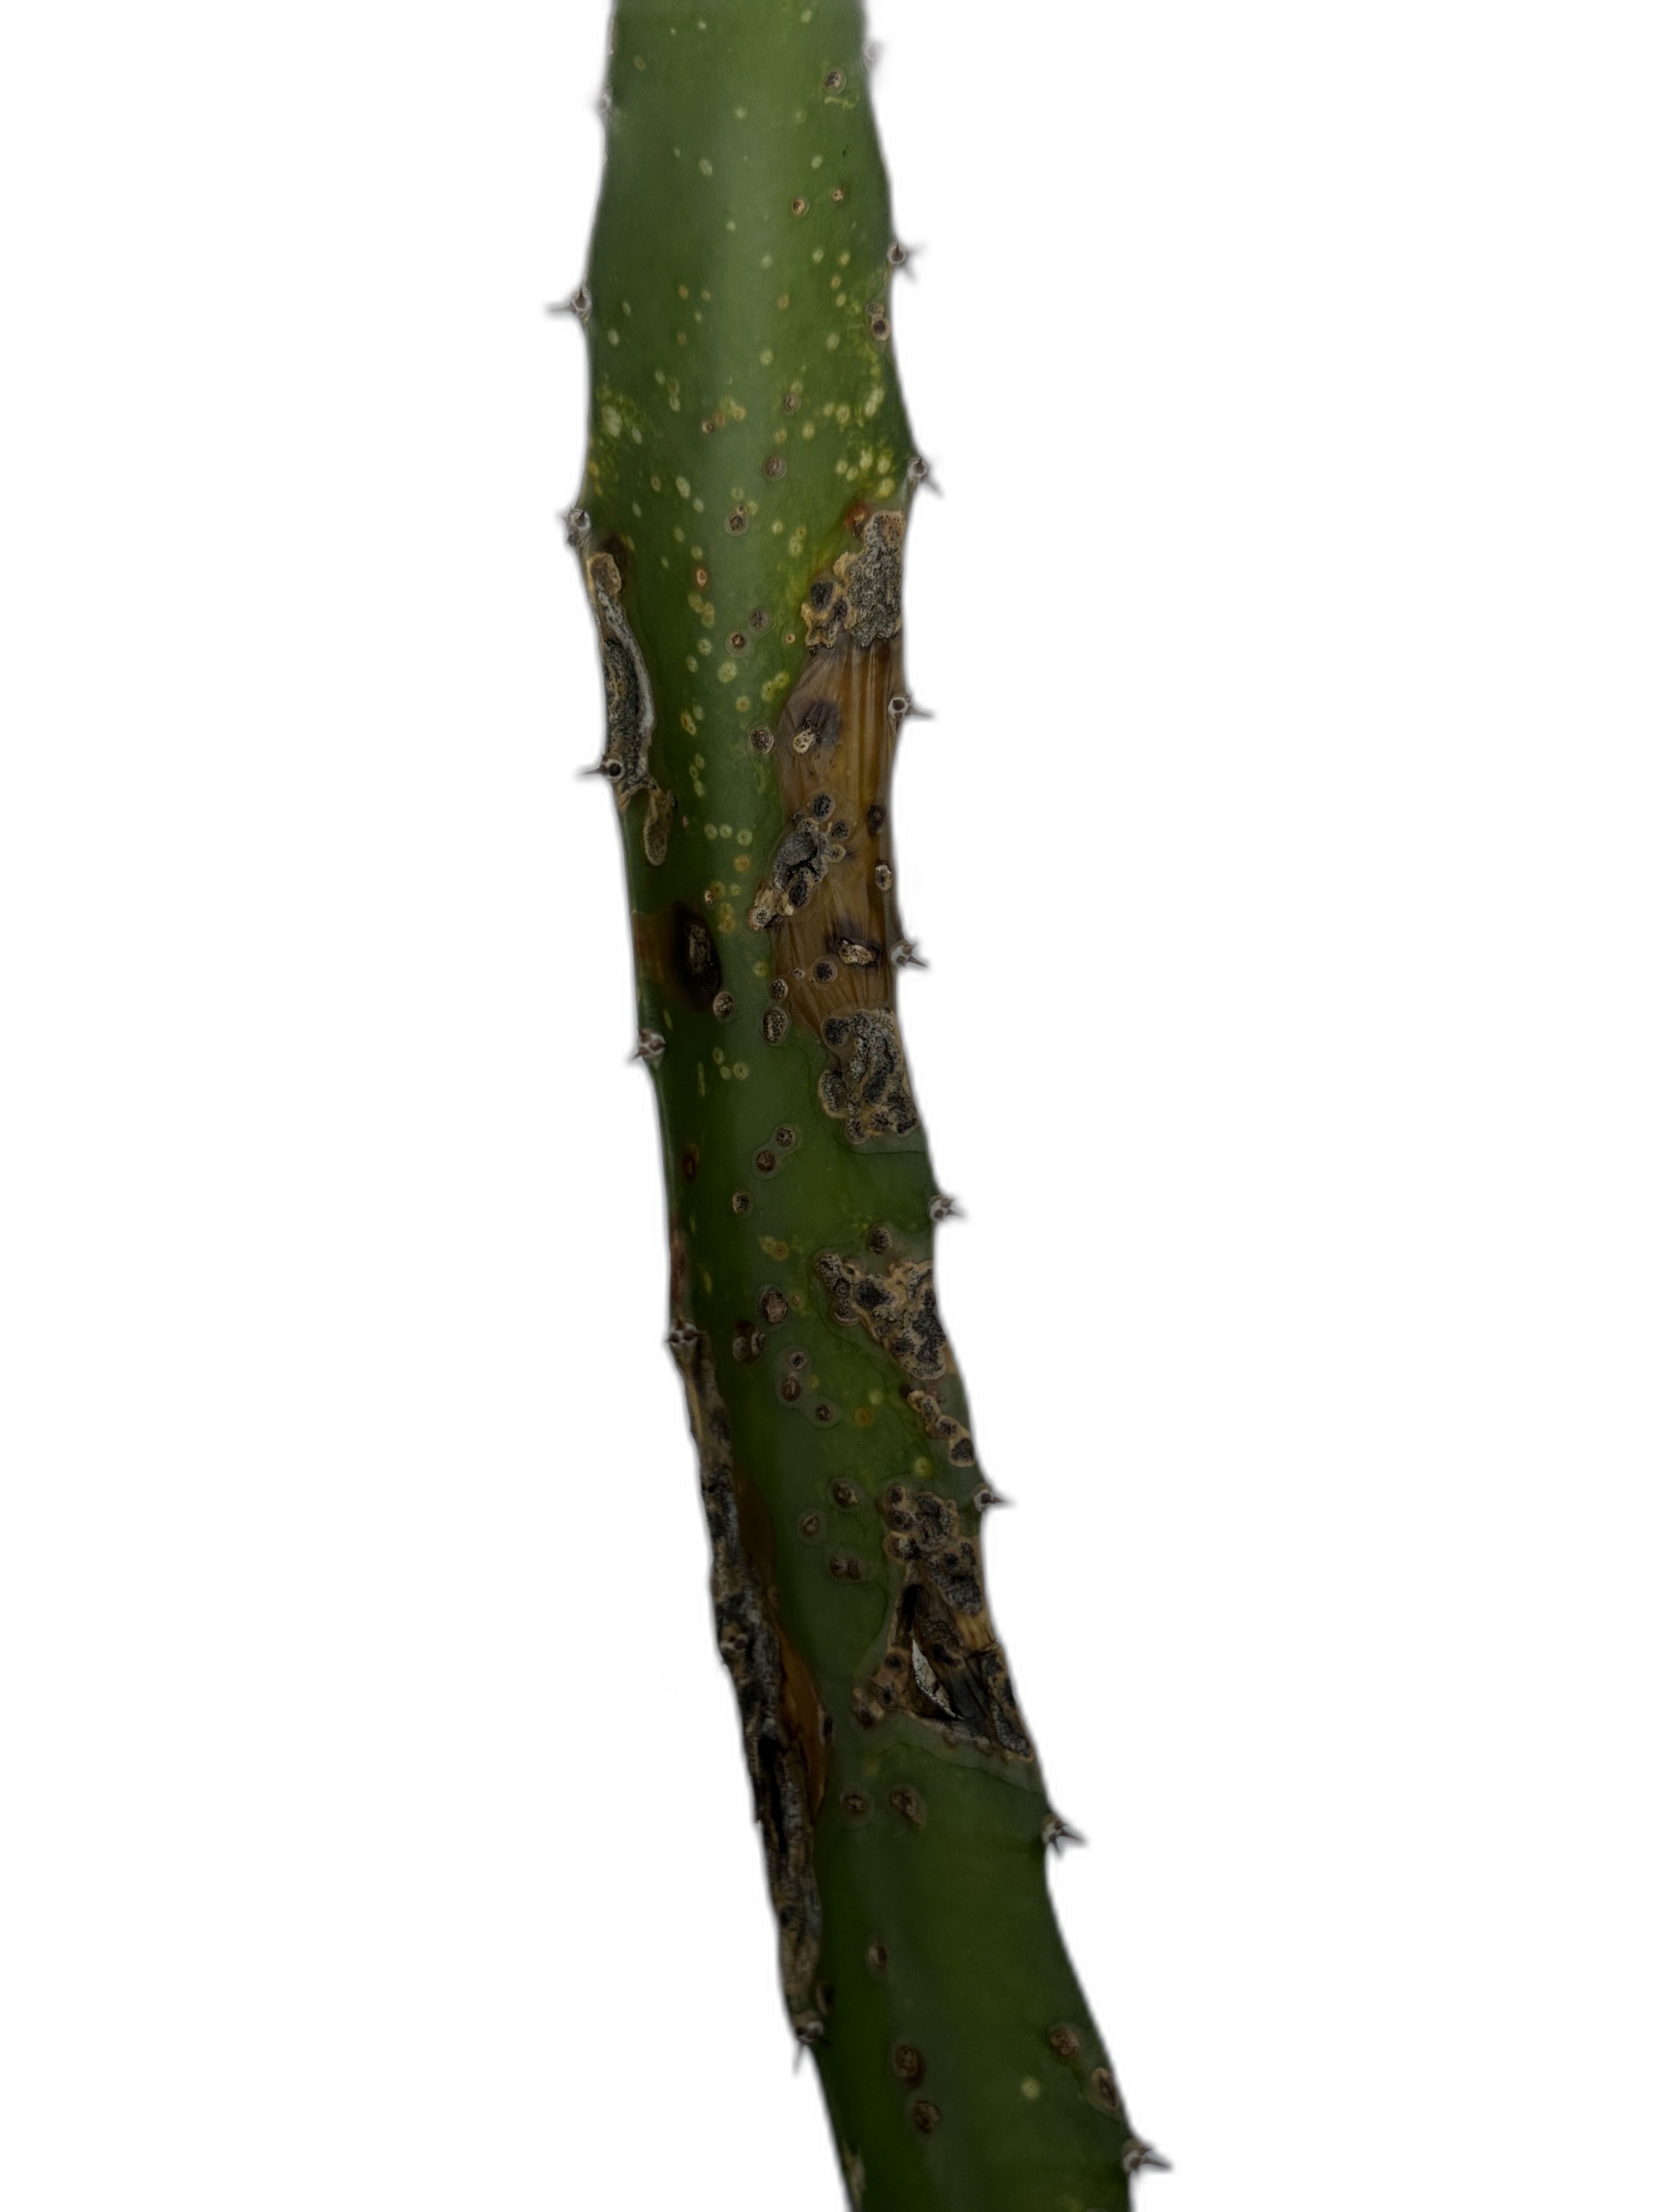
Label: Bad leaf